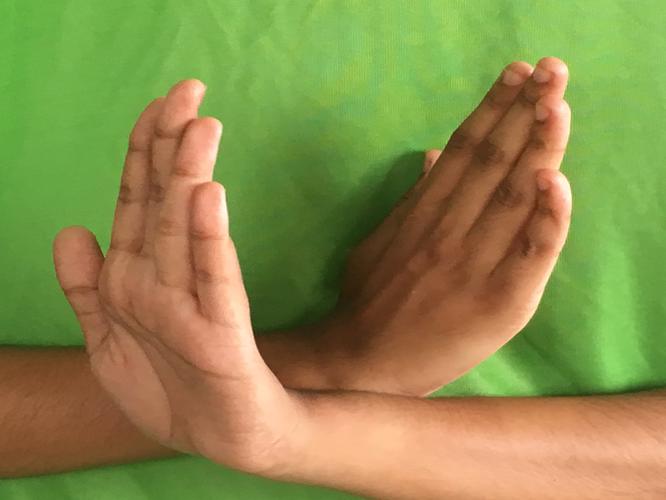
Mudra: Swastikam
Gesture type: double_hand